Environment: real
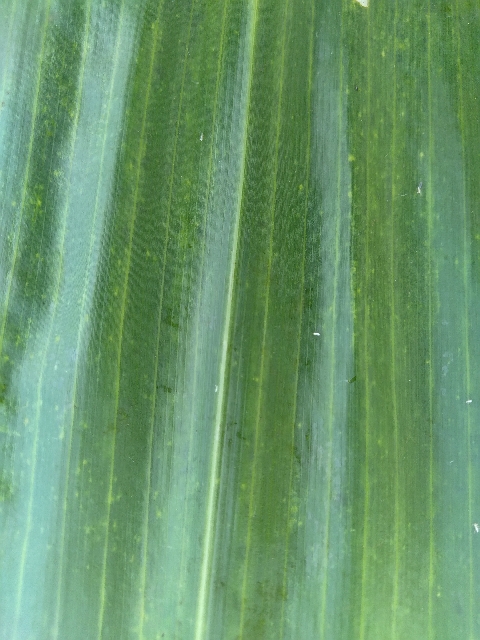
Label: lethal_necrosis